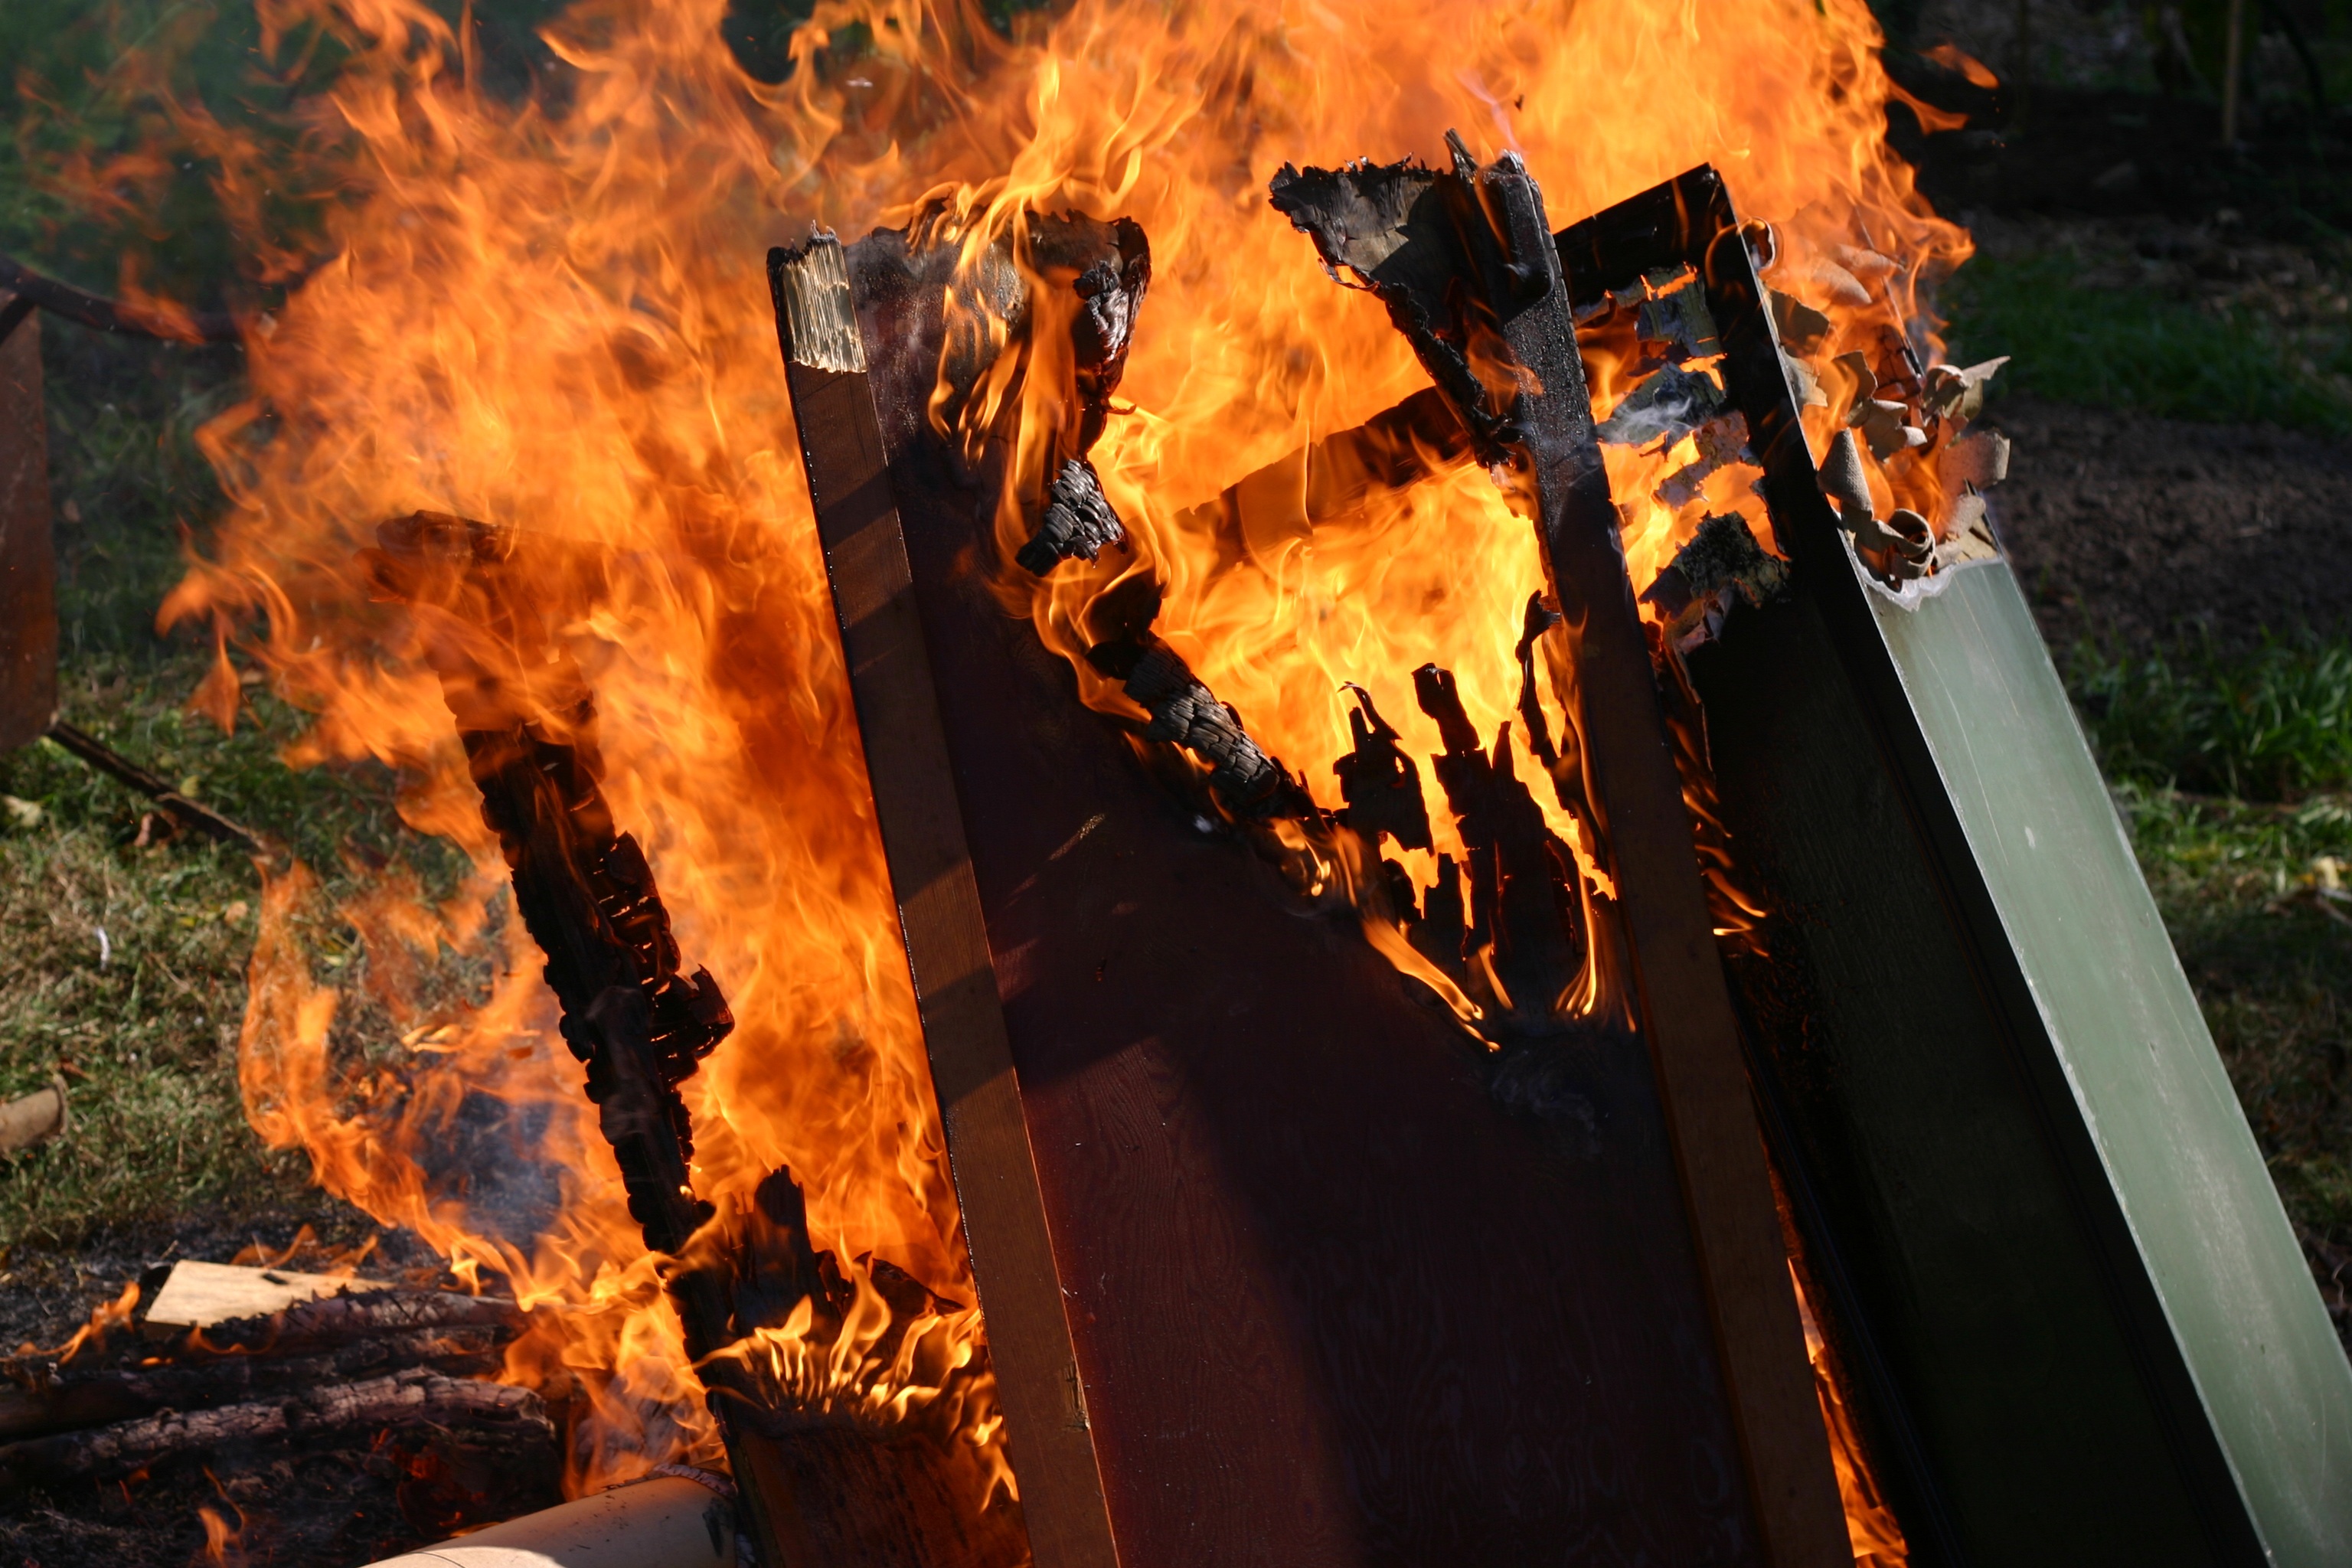
daytime, flame, fire, furniture, campfire, bonfire, burn